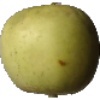
Label: Apple Golden 3